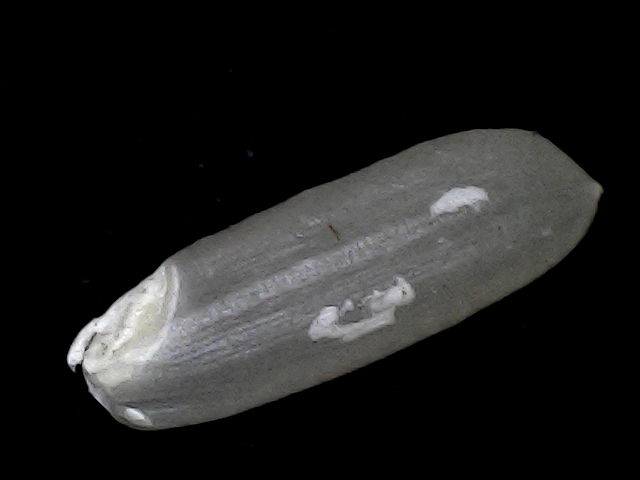
Rice variety: BD56